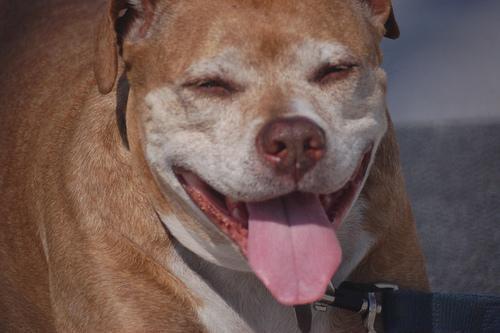
American_Staffordshire_terrier